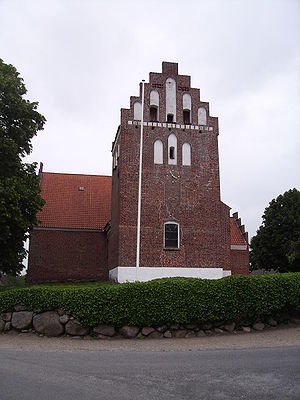
Rønninge Kirke
Rønninge Kirke fra vest
Rønninge Kirke ligger i landsbyen Rønninge lidt syd for Langeskov på Østfyn. Den var i middelalderen viet til Skt. Søren.